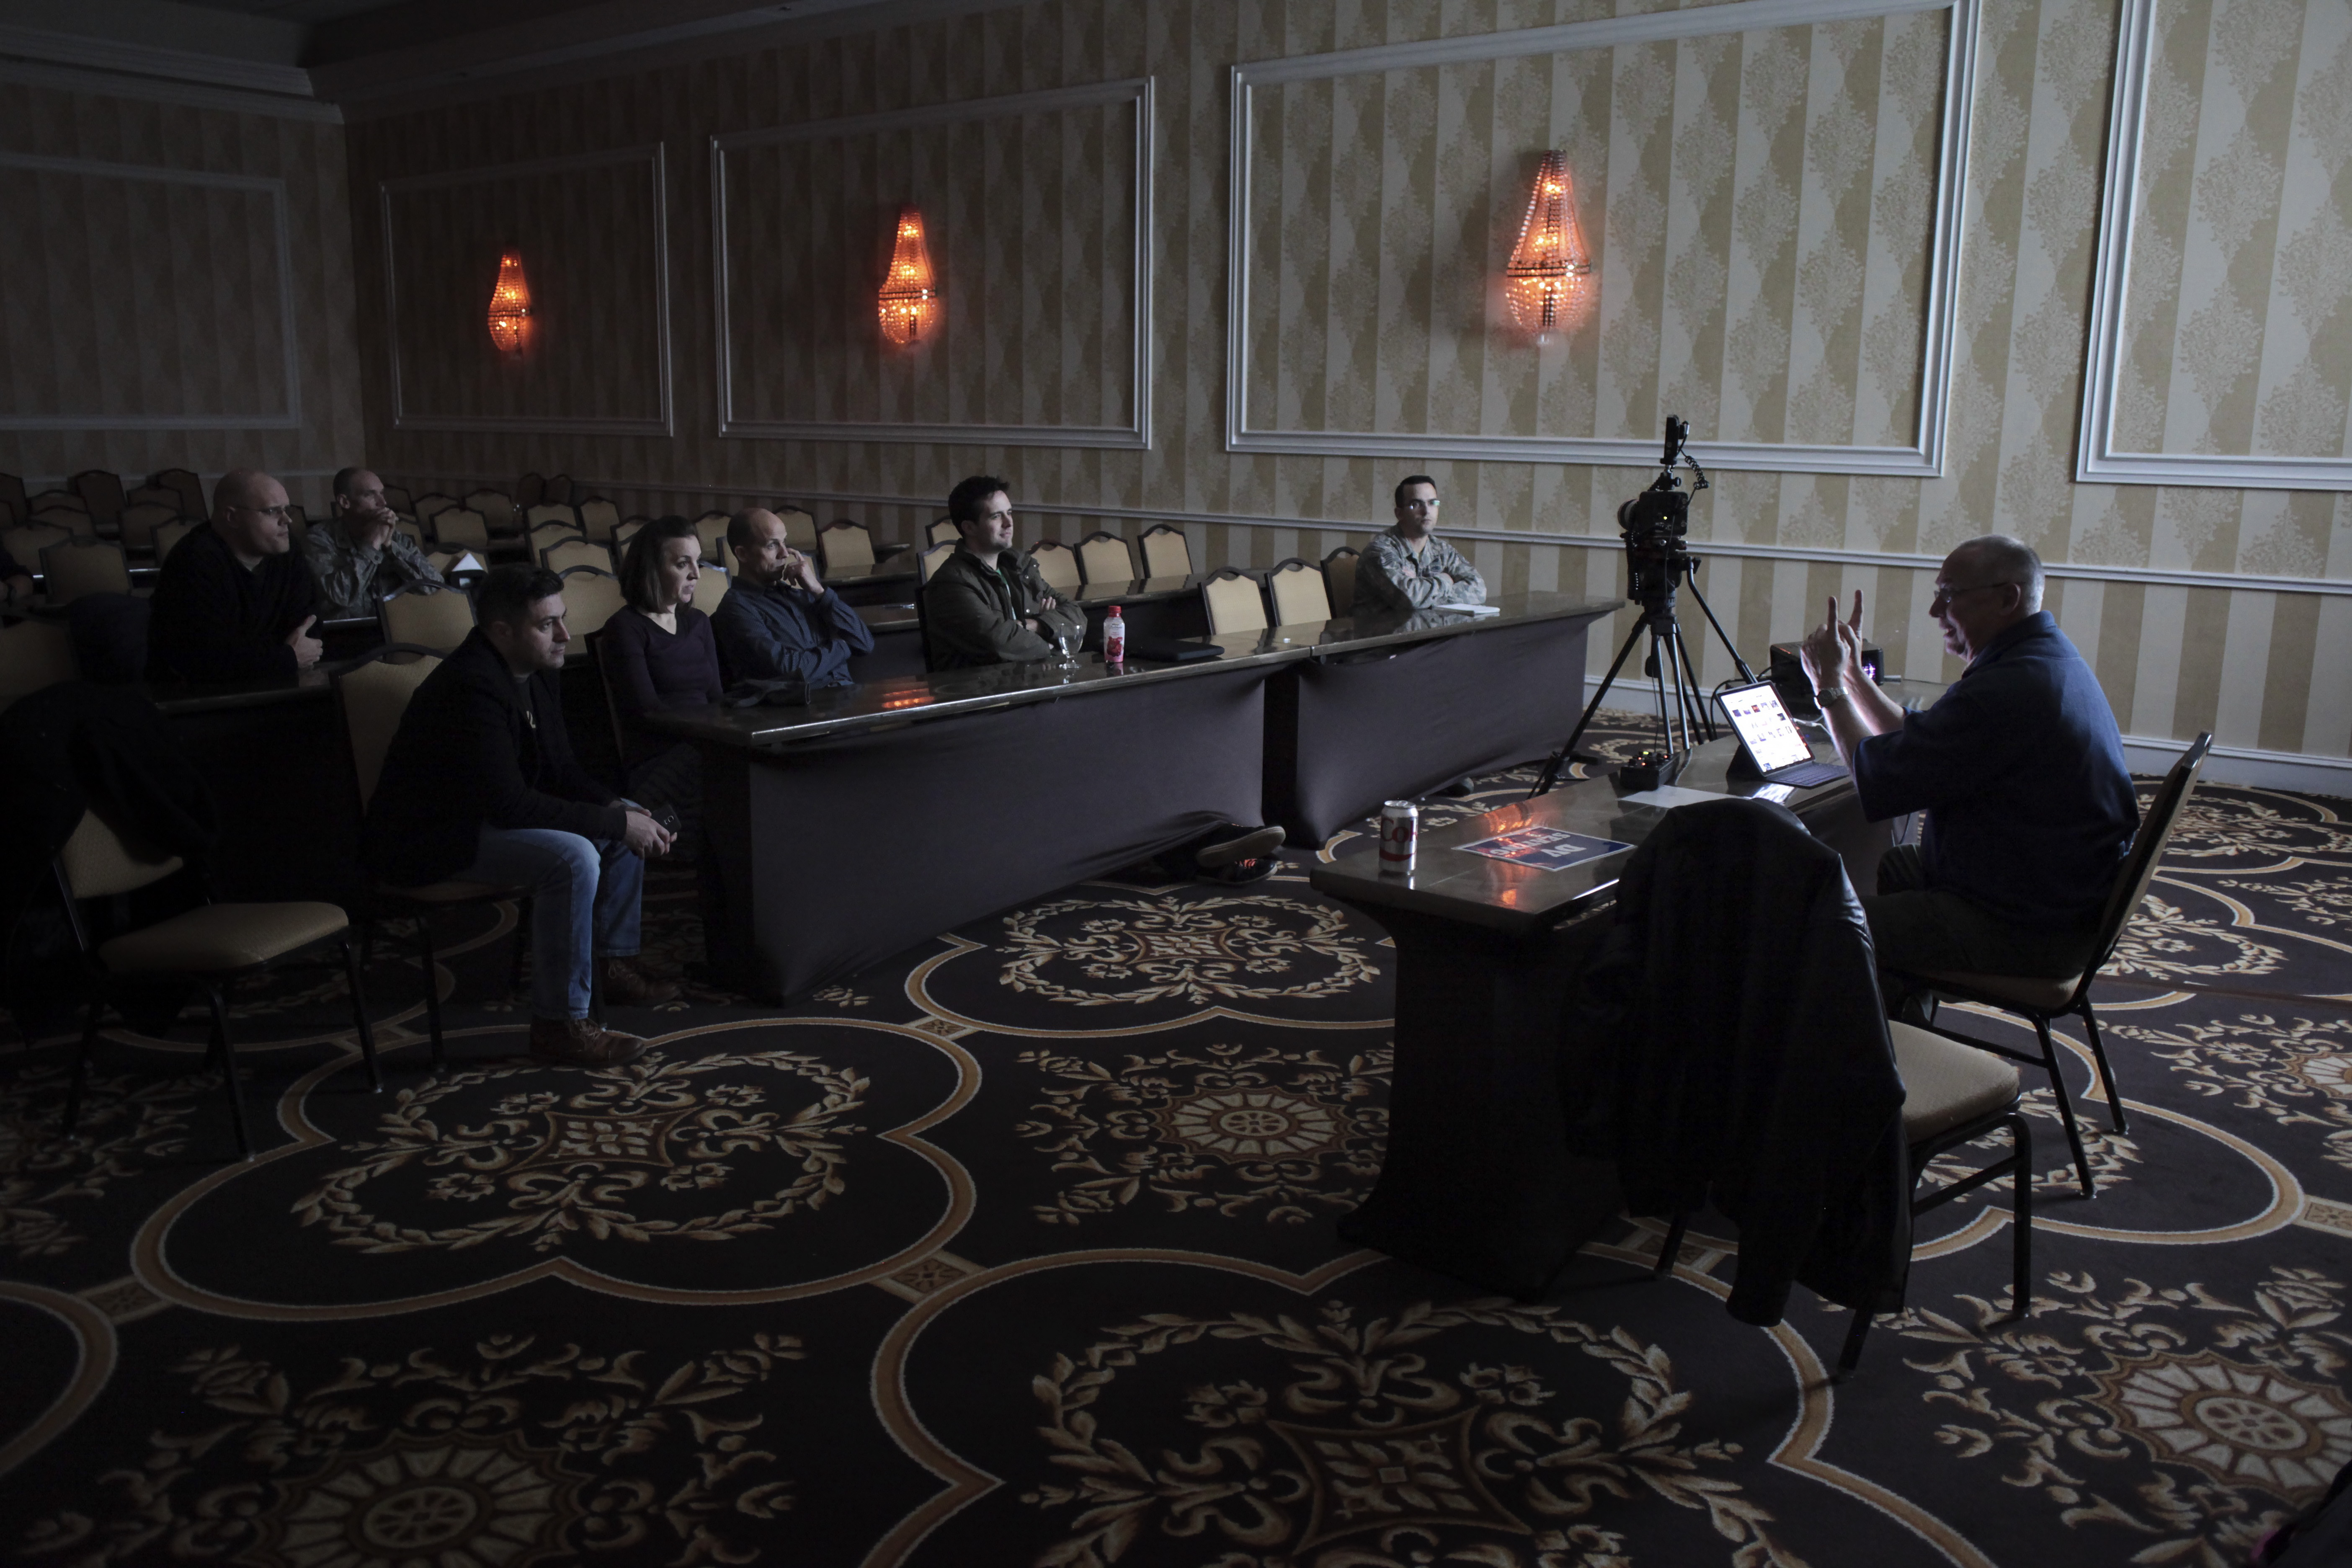
audience, design, convention, academic conference